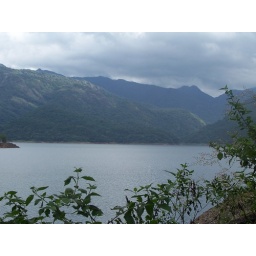
this is river which u need to cross by boat to go to that fall....